Kenji Miyamoto (politician)

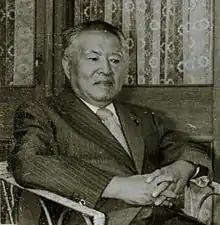
Miyamoto in 1978

was a Japanese communist politician. He was the leader of the Japanese Communist Party (JCP) from 1958 to 1977.